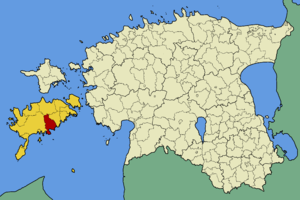
La commune de Pihtla est une municipalité rurale du Comté de Saare en Estonie. Elle s'étend sur une superficie de 228,11 km².